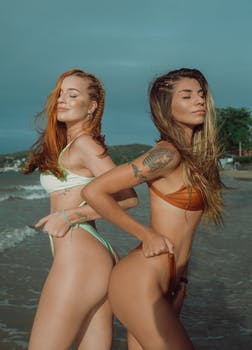
Label: No Watermark